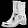
Label: Ankle boot